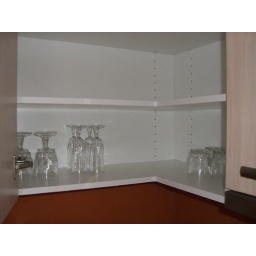
wine glasses in cabinet